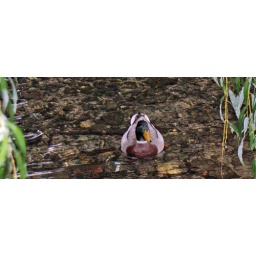
Single duck under the tree in Andover - Anton River